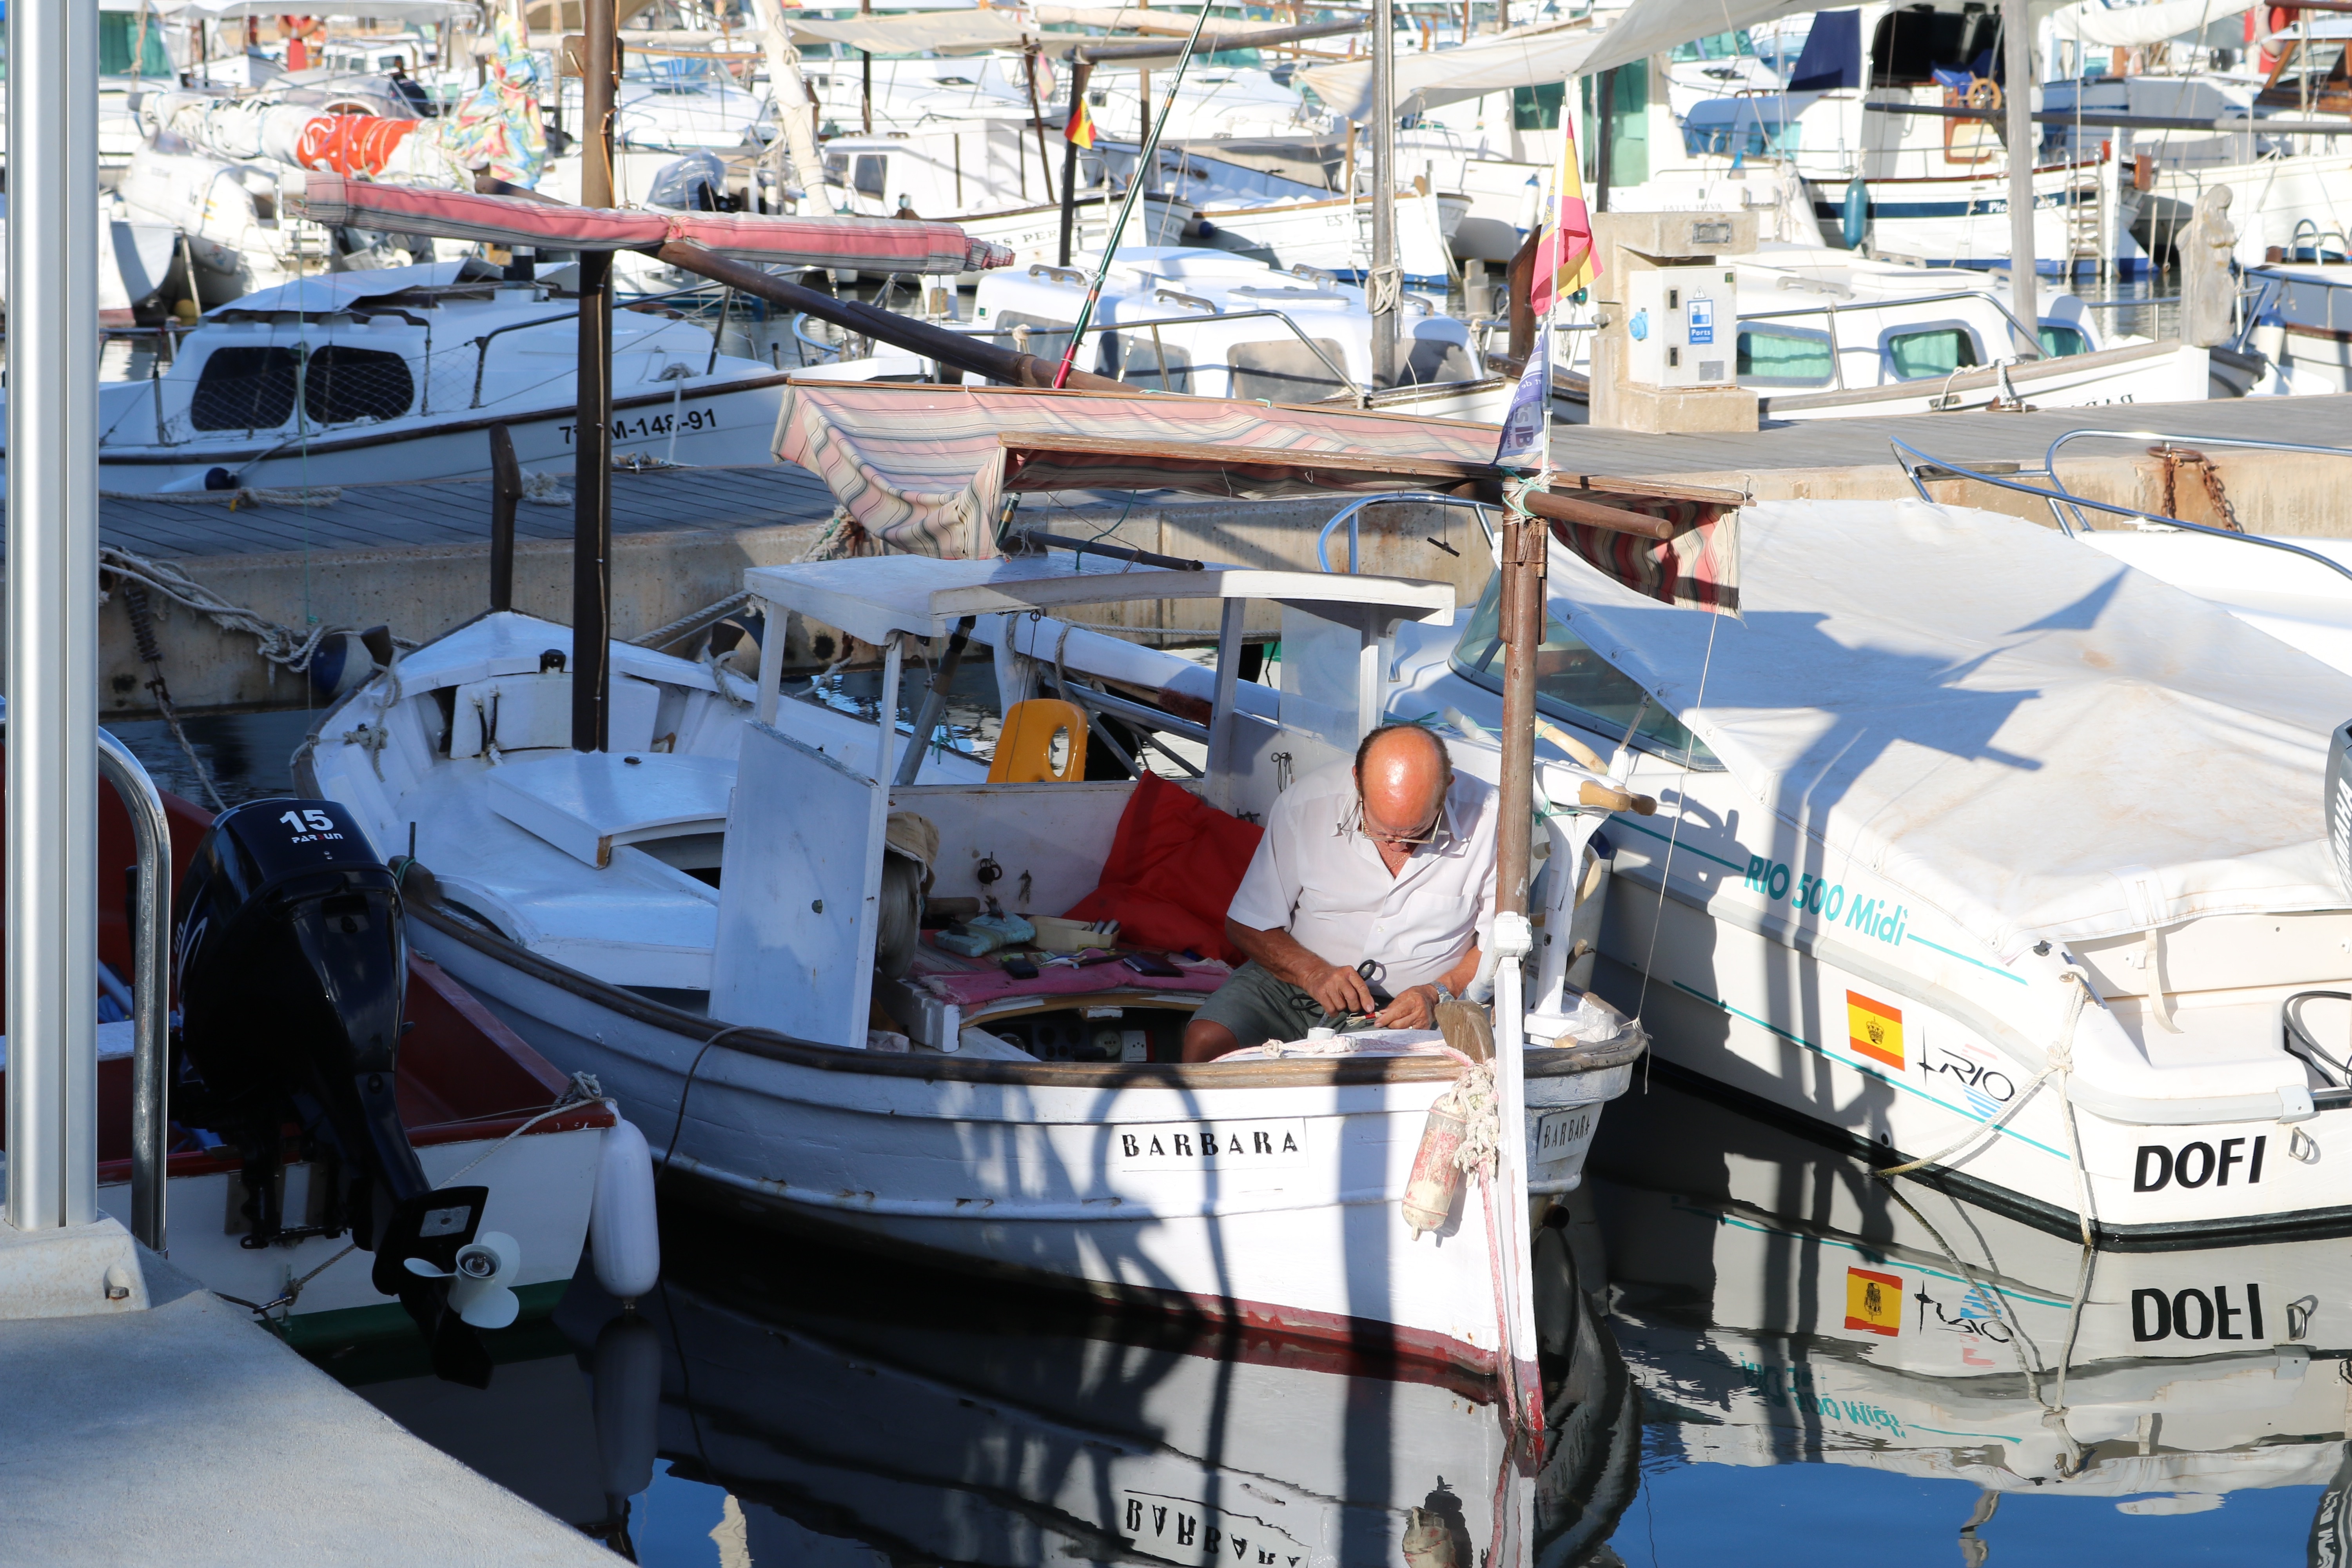
boat, ship, idyllic, vehicle, mast, yacht, holiday, port, fishing boat, boats, mallorca, watercraft, yachts, fischer, colonia sant jordi